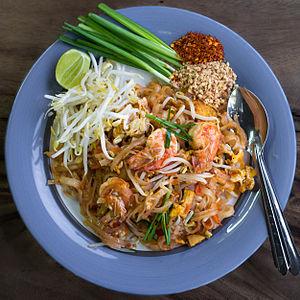
Le phat thai est un plat traditionnel thaïlandais à base de nouilles de riz, très apprécié et très consommé dans toute la Thaïlande. Son nom signifie littéralement « sauté de style thaï ».